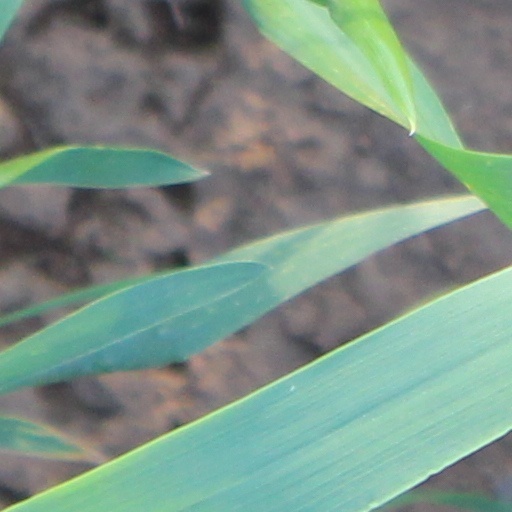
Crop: wheat